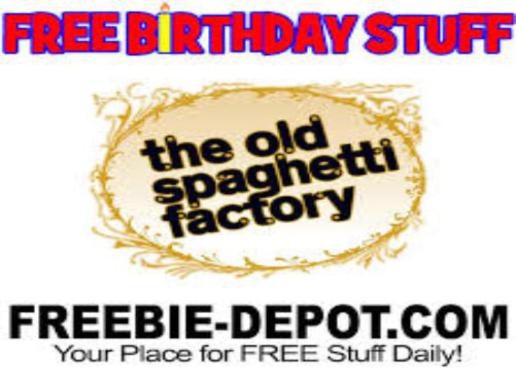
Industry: Food